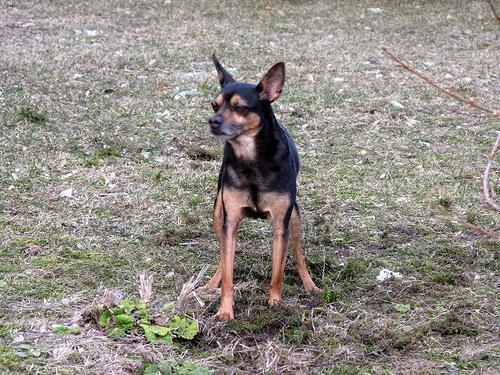
miniature pinscher